Celeste (video game)

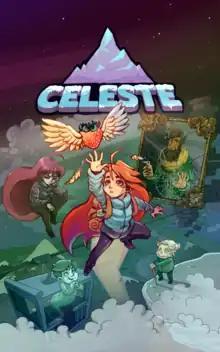
Cover artwork, depicting ("from left to right") Badeline, Oshiro, Madeline, Granny, and Theo

Celeste is a 2018 platform video game developed and published by indie studio Maddy Makes Games. The player controls the player character Madeline, a young woman with anxiety and depression who endeavors to climb Celeste Mountain. During her climb, she encounters several characters, including a personification of her self-doubt, which the community has named "Badeline", who attempts to stop her from reaching the mountain's summit.